Kahnawake

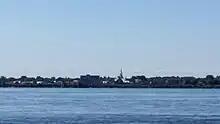
Kahnawake seen from Montreal

The inequalities in landownership among Kahnawake residents led to resentment of the wealthy. For instance, in 1884, the multiracial sons of the late Georges de Lorimier were the largest and wealthiest landowners in the community. Some Kahnawake residents questioned whether people who were not full-blood Mohawk should be allowed to own so much land. The Mohawk Council asked members of the Giasson, Deblois, Meloche, Lafleur, Plante and de Lorimier families to leave, as all were of partial European ancestry. Some, like the de Lorimier brothers, gradually sold their properties and pursued their lives elsewhere. Others, such as Charles Gédéon Giasson, were finally given permanent status at the reserve.